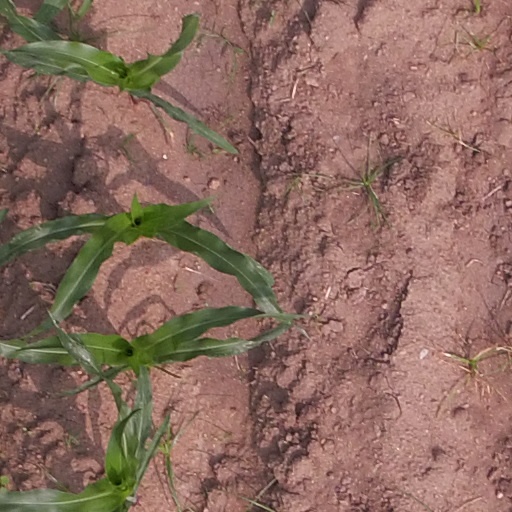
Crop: maize; corn